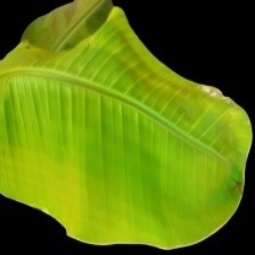
Label: Sulphur